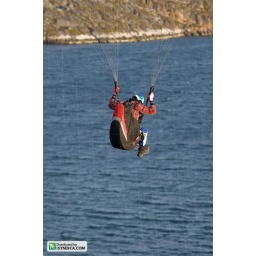
Paragliding person hanging over the ocean and looking down